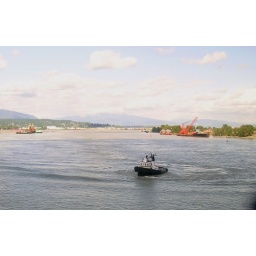
This tugboat did donuts on the river to welcome us as we went over the bridge into Vancouver